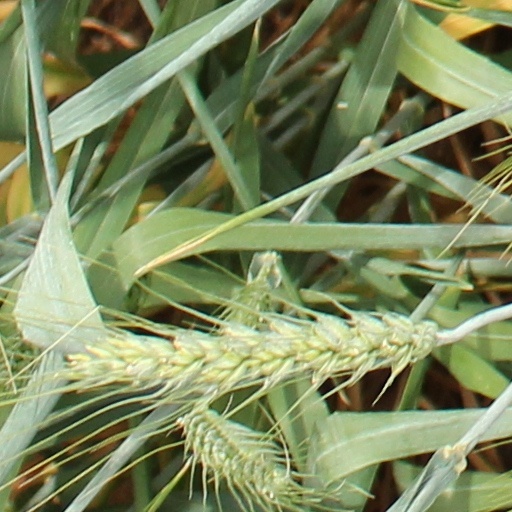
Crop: wheat